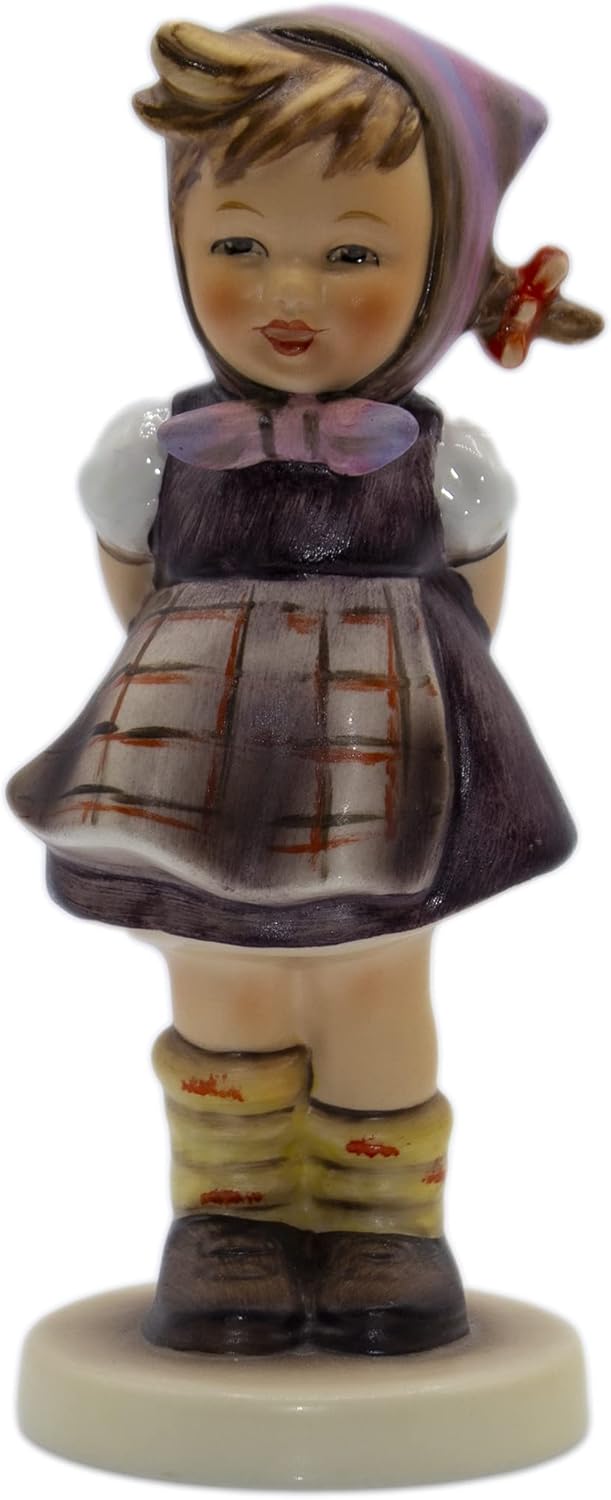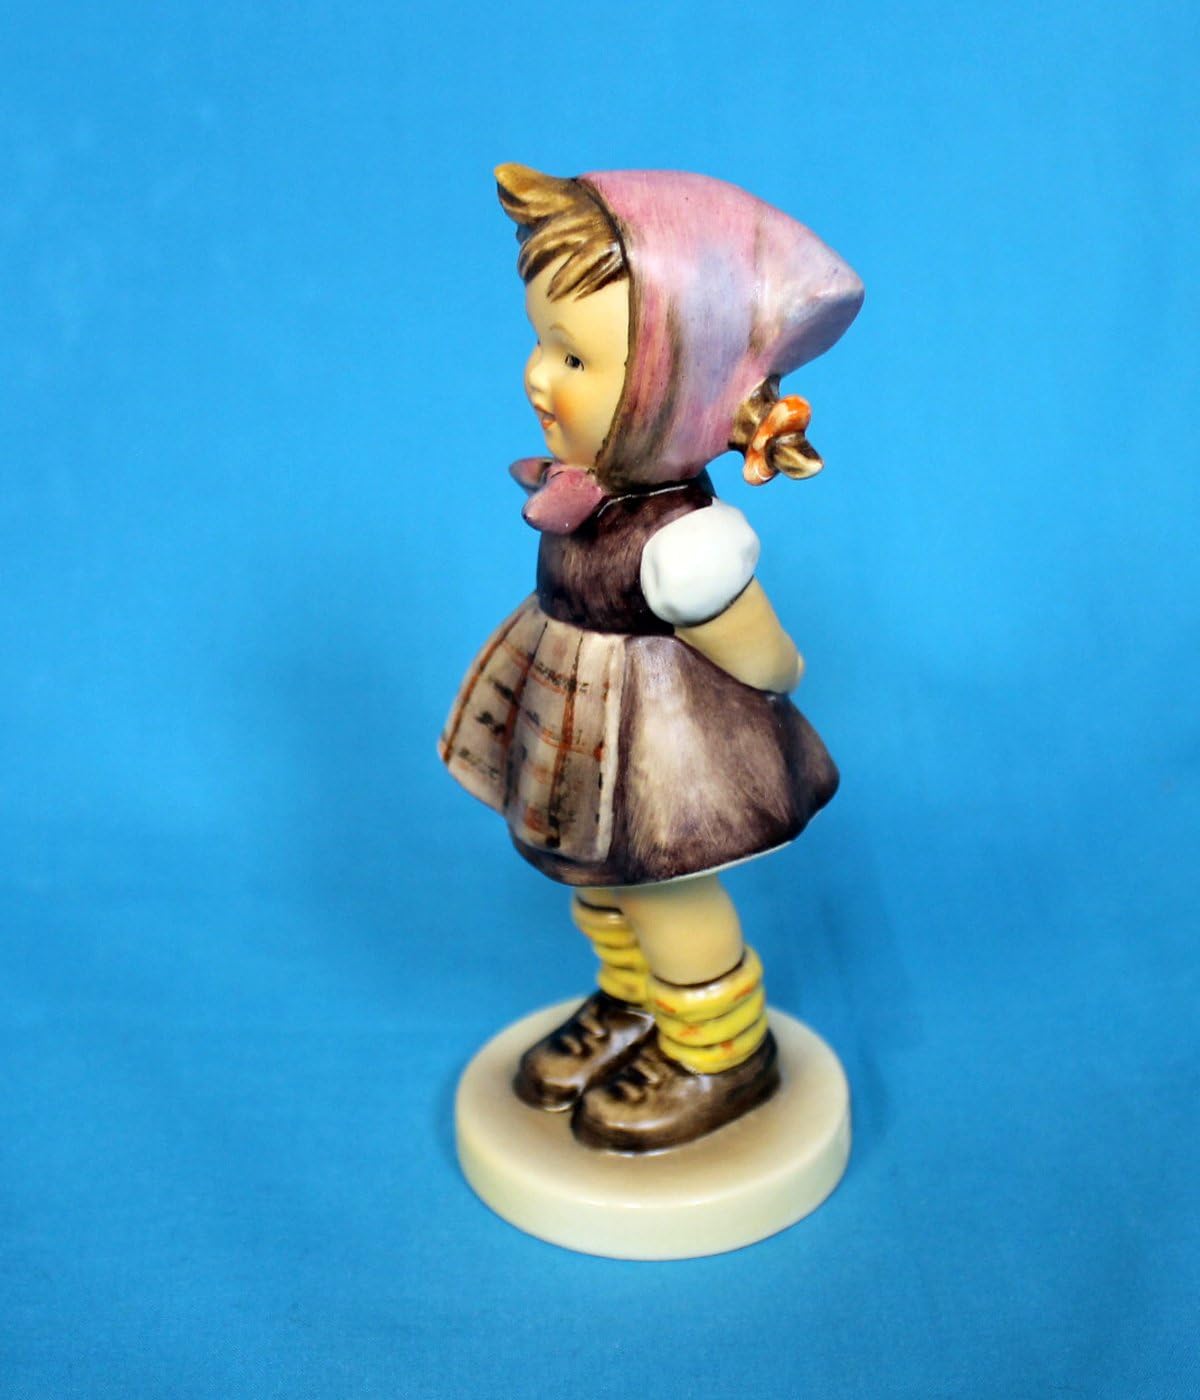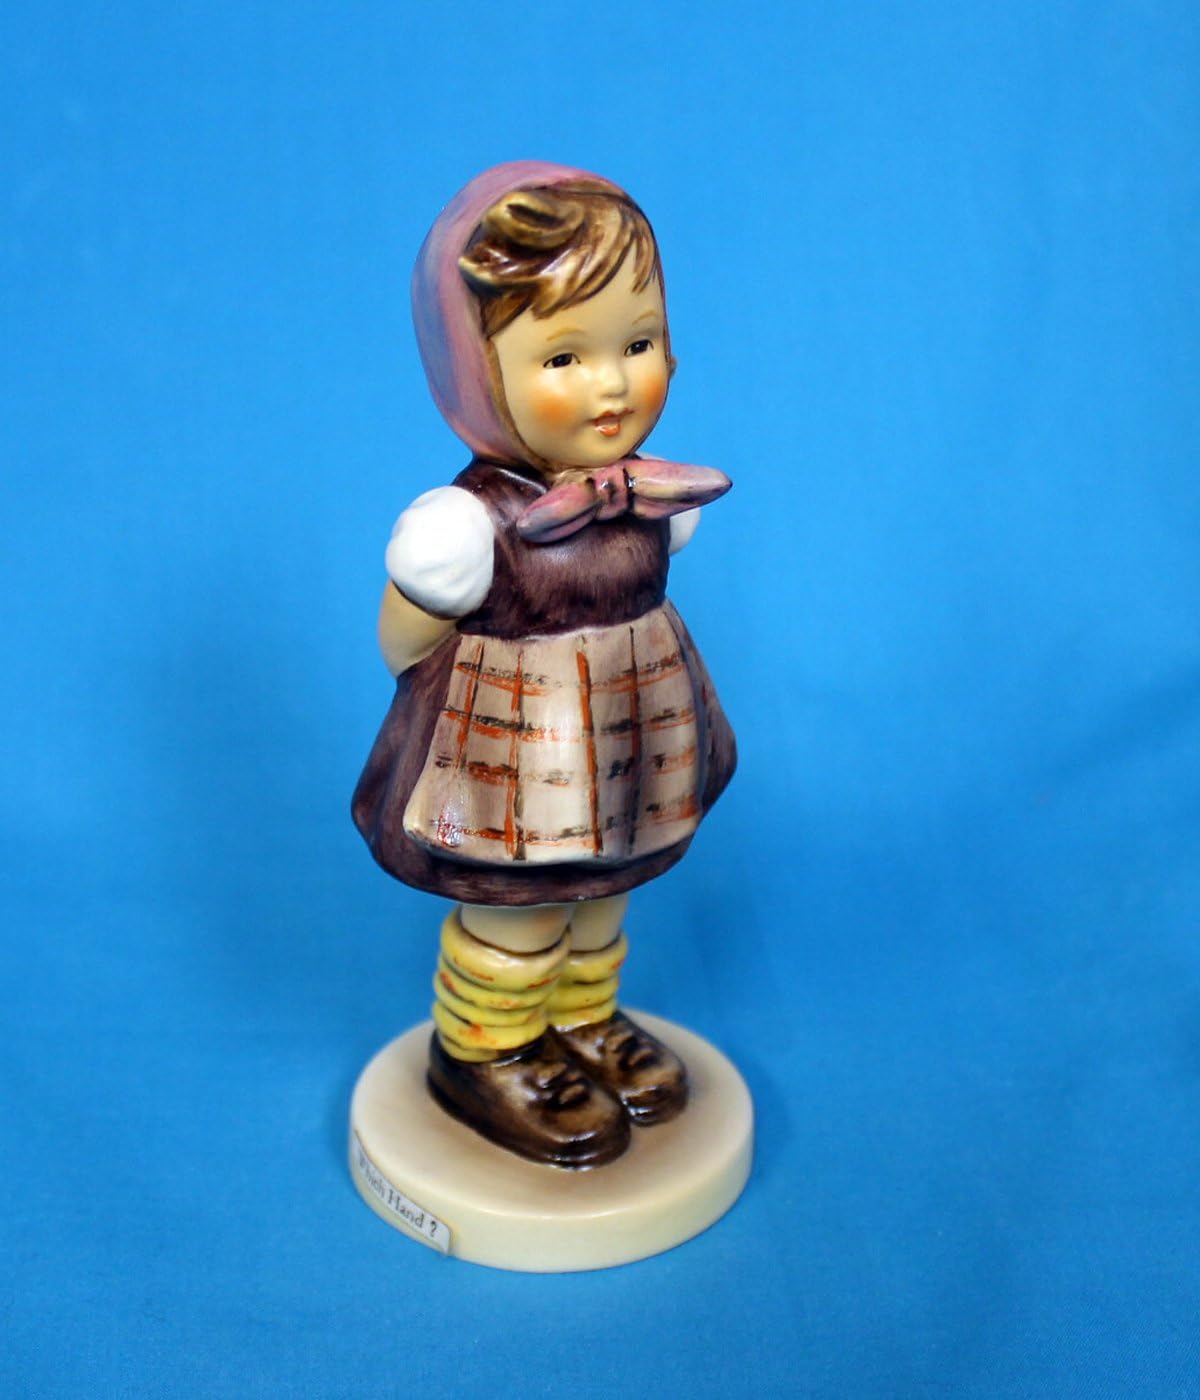
Hummel "Which Hand" 258 Tmk 4
Category: Musical Instruments
Hummel 258, Which Hand (Little Girl) was designed by an unknown Hummel artisan and stands 5.25" tall. Hummel figurines are pre-owned and not sold by specific trademarks unless noted.
Features: This Hummel figurine feaures a young girl in a purple dress hiding something behind her back. | Super cute!!!